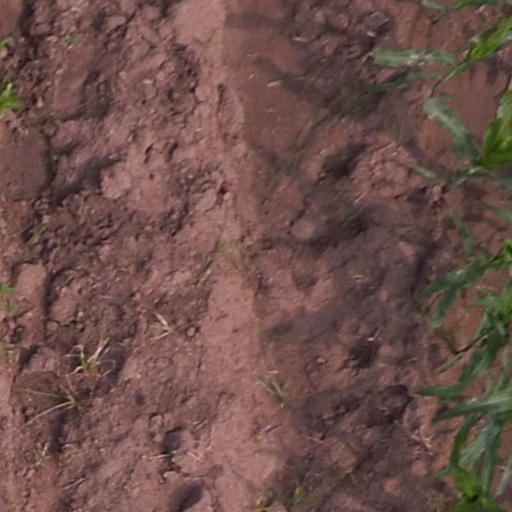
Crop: maize; corn